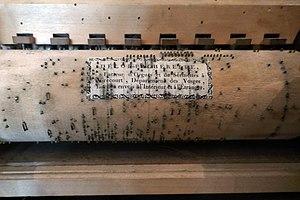
Perroquette (rouleau à picots) Delor-Pacherelle, facteur d'orgues et de sérinettes à Mirecourt Mirecourt, fin du XVIIIe siècle 30 tuyaux, 3 registres et 3 cylindres interchangeables Maison de la musique mécanique et de la dentelle de Mirecourt (Vosges)
La perroquette est un instrument de musique mécanique apparenté à la serinette, à la merline et à l'orgue de barbarie.
On appelle instruments de musique mécanique les appareils qui sont capables de jouer une musique de manière autonome, ou simplement assistée.